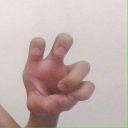
अक्षर: छ